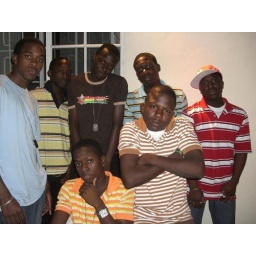
the blue jamie in greenpink stripes dave. the brown carl. the blue stripes randy the red bobby the brown stripes danny the orange stripes michael